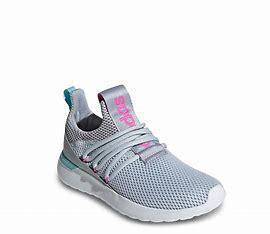
Brand: Adidas
Model: Lite Racer Adapt 3